1957 NCAA University Division basketball championship game

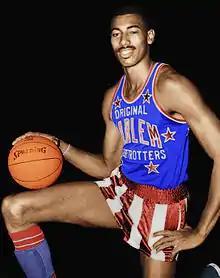
Sophomore Wilt Chamberlain (pictured in 1959) joined the Kansas varsity basketball team in 1956.

Dick Harp was in the midst of his first season as head coach of the Kansas Jayhawks when the team entered the national championship game. Kansas began the season favored to win the national title. This was due in large part to Wilt Chamberlain joining the varsity team after finishing his freshman year on the freshman team per NCAA rules. At the beginning of the season, the Jayhawks starting line up consisted of seniors Gene Elstun, Maurice King, John Parker, Lew Johnson, and sophomore Chamberlain. Ron Loneski replaced Johnson in the starting line up during the season. Harp began the season with a man-to-man defense, but later switched to a zone defense to give the Jayhawks an advantage in rebounding the basketball.